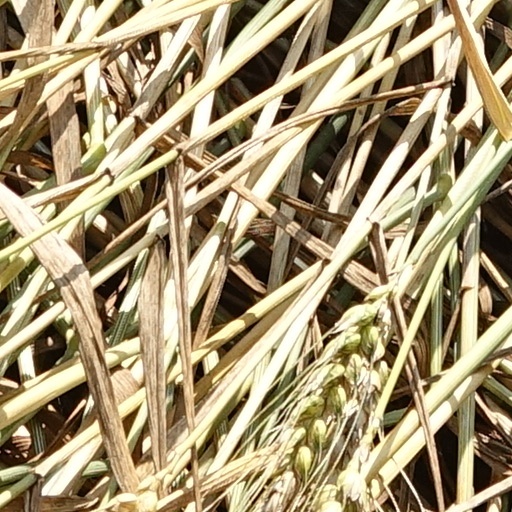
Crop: wheat